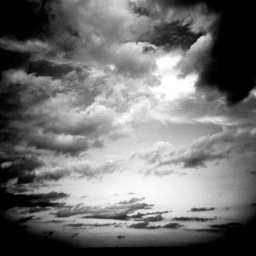
Interesting picture of clouds at dog beach in Ponce.